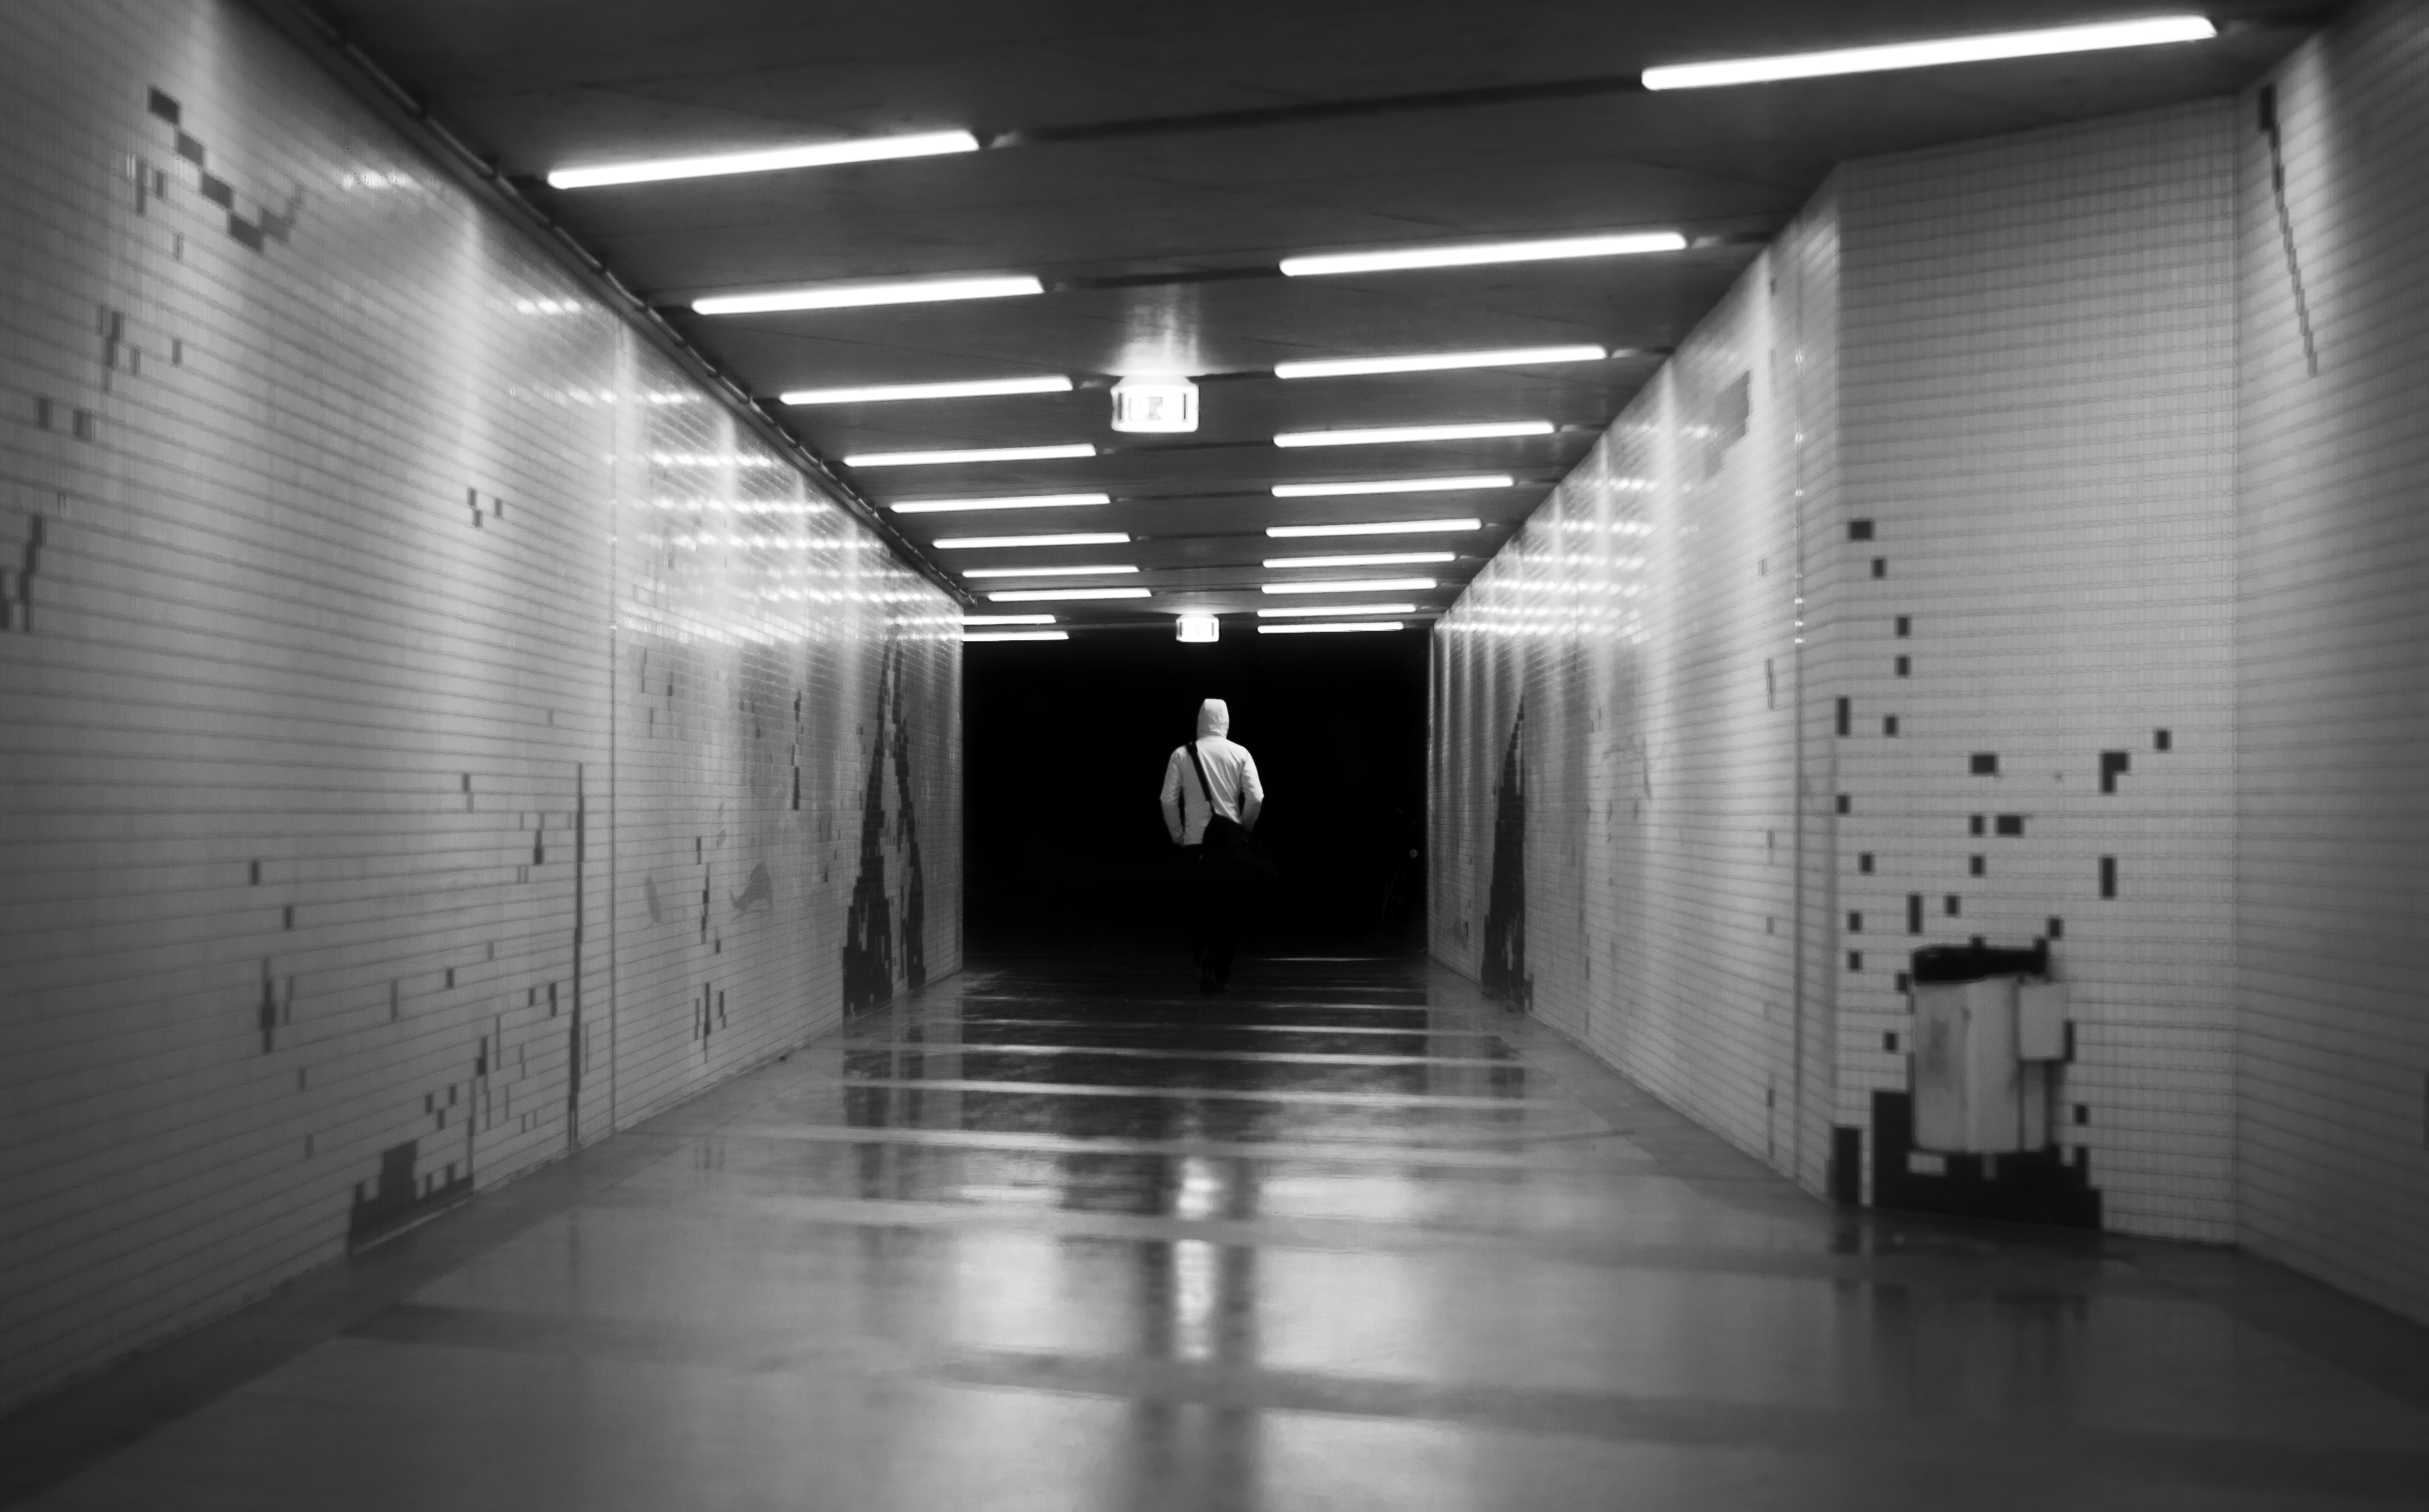
man, light, black and white, white, street, photography, atmosphere, subway, underground, hall, space, darkness, black, monochrome, hoodie, public transport, futuristic, interior design, metro station, candid, art, science, one, mysterious, fiction, infrastructure, symmetry, hallway, tiles, germany, lego, matrix, bavaria, pixels, fine, mood, franconia, nuremberg, sonystreetphotographer, scifi, n rnberg, chosen, invaders, rathenauplatz, monochrome photography